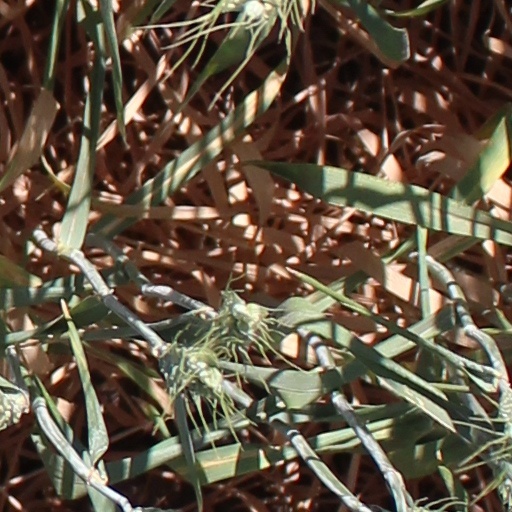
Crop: wheat